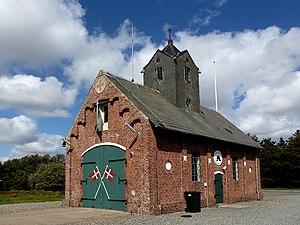
Rømø
Redningsstationen i Rømø Kirkeby
Rømø er en af de danske vadehavsøer i Vadehavet. Den 128,86 km² store ø har 559 indbyggere. Øen ligger ca. 10 km ude i Nordsøen, og er forbundet med fastlandet med Rømø-dæmningen. Rømø var tidligere en del af Skærbæk Kommune, men er efter strukturreformen 2007 blevet en del af Tønder Kommune. Vadehavet omkring Rømø er fredet, idet det indgår i den store Nationalpark Vadehavet.